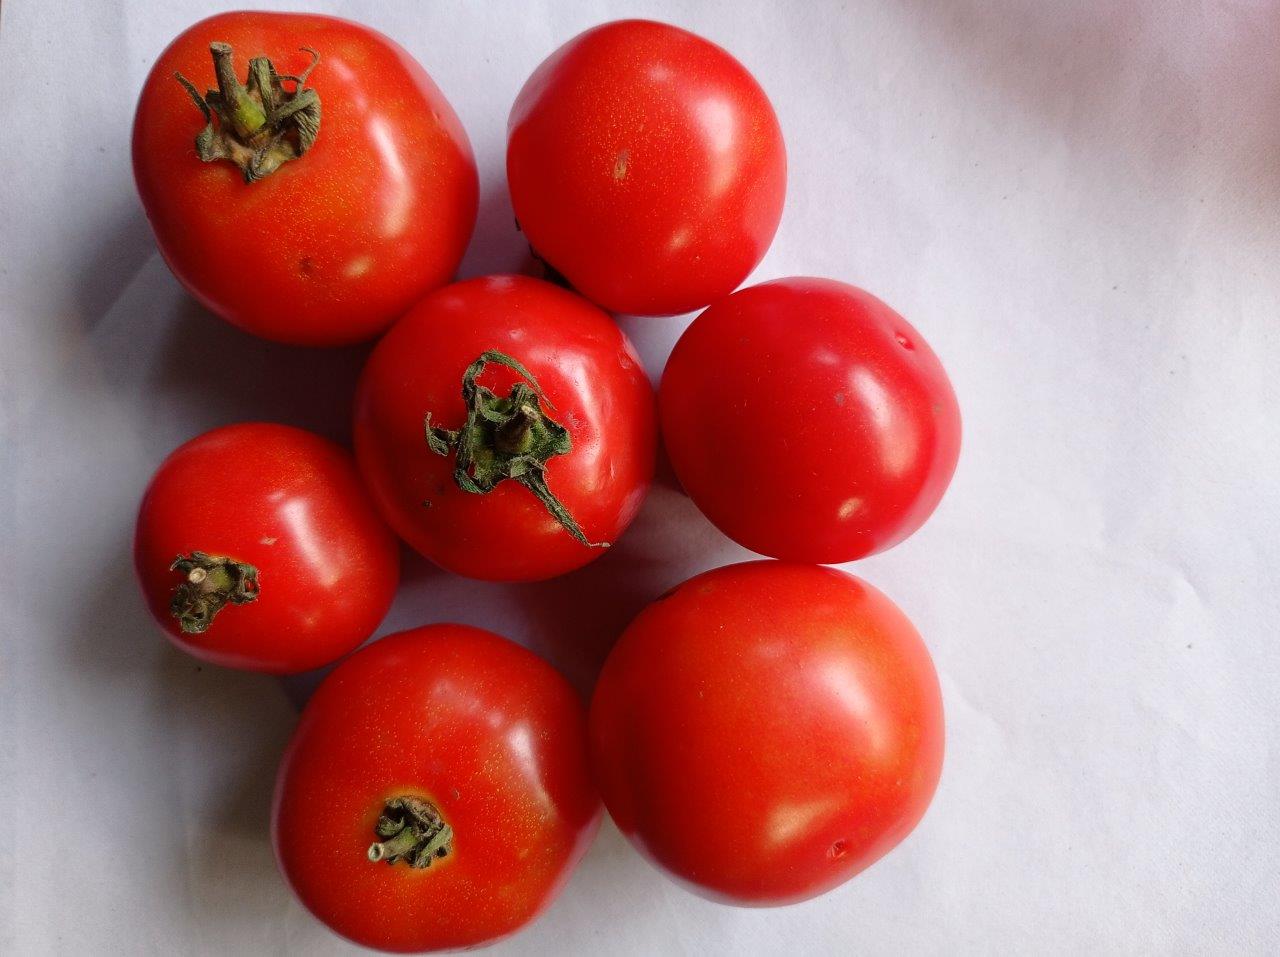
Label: Fresh